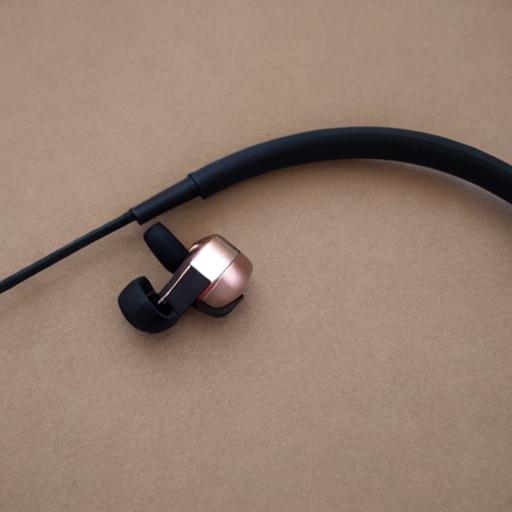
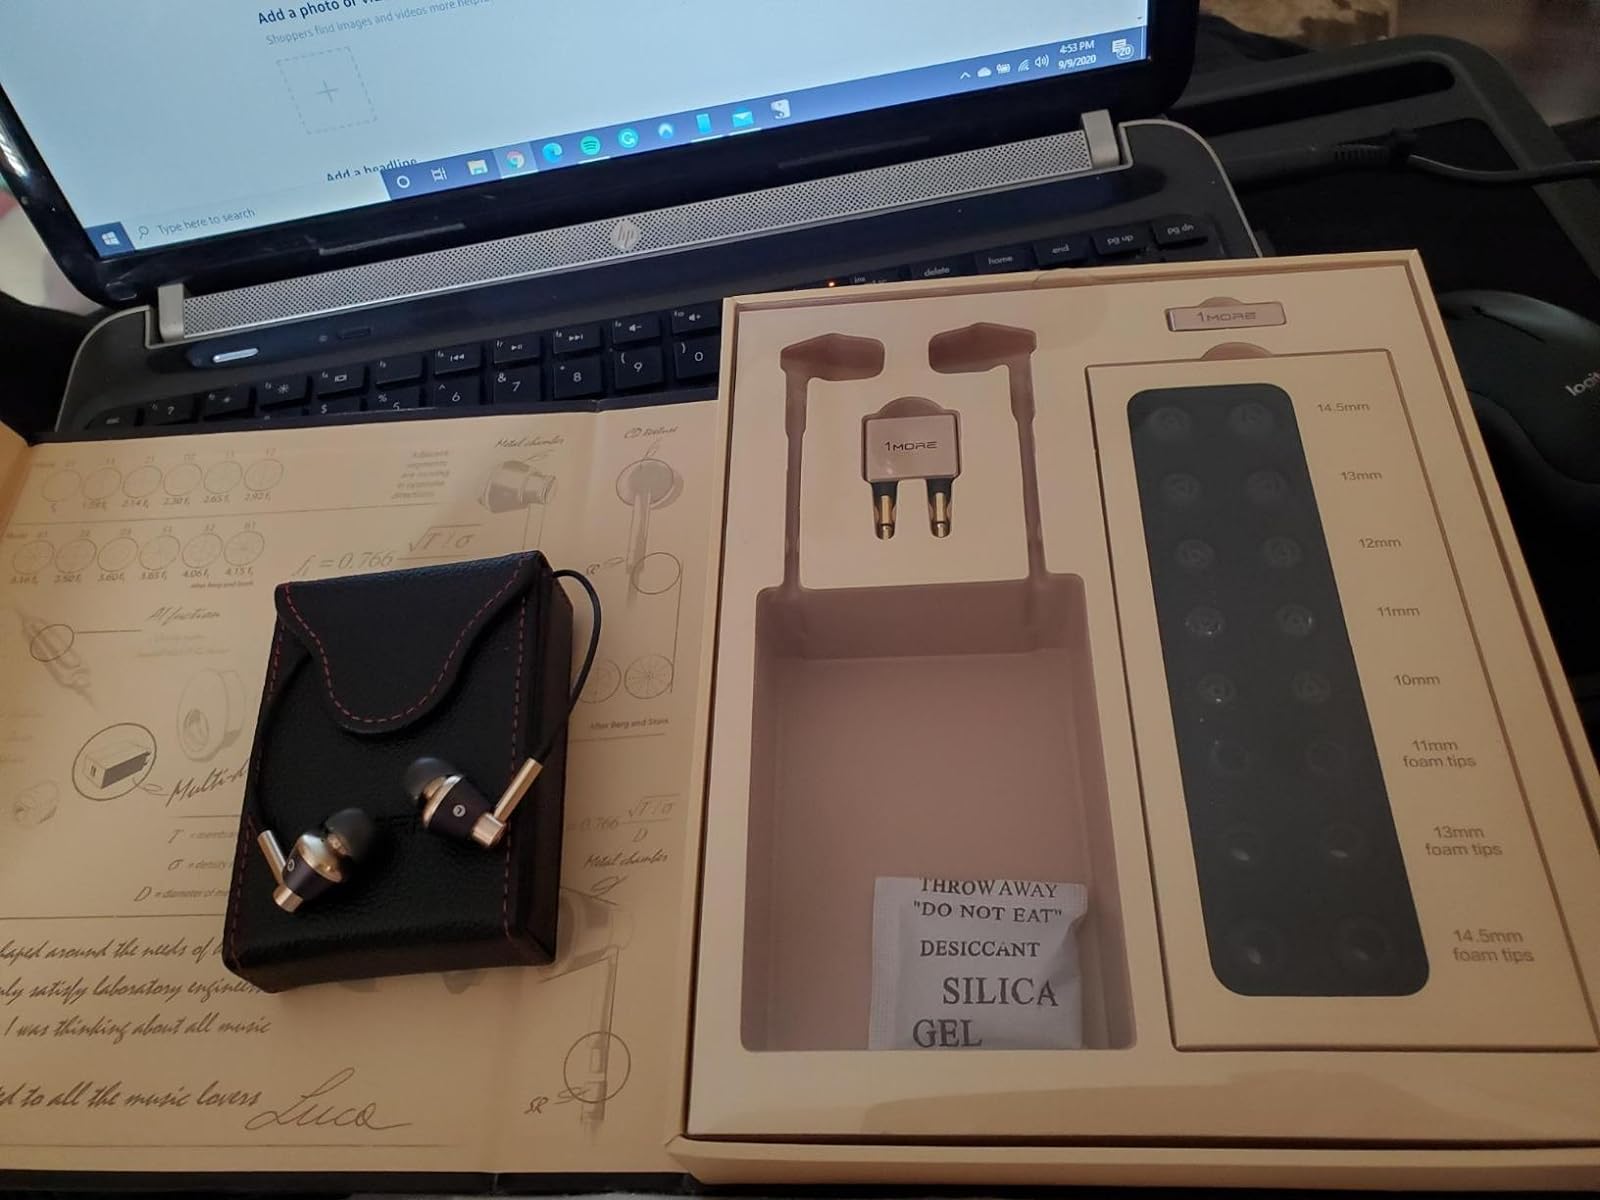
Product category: headphones
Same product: no